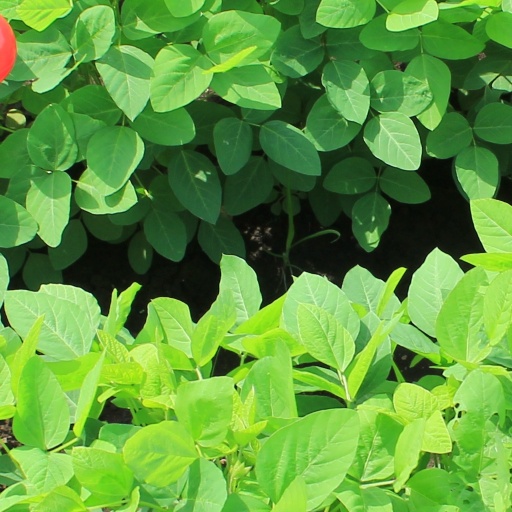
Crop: soybean